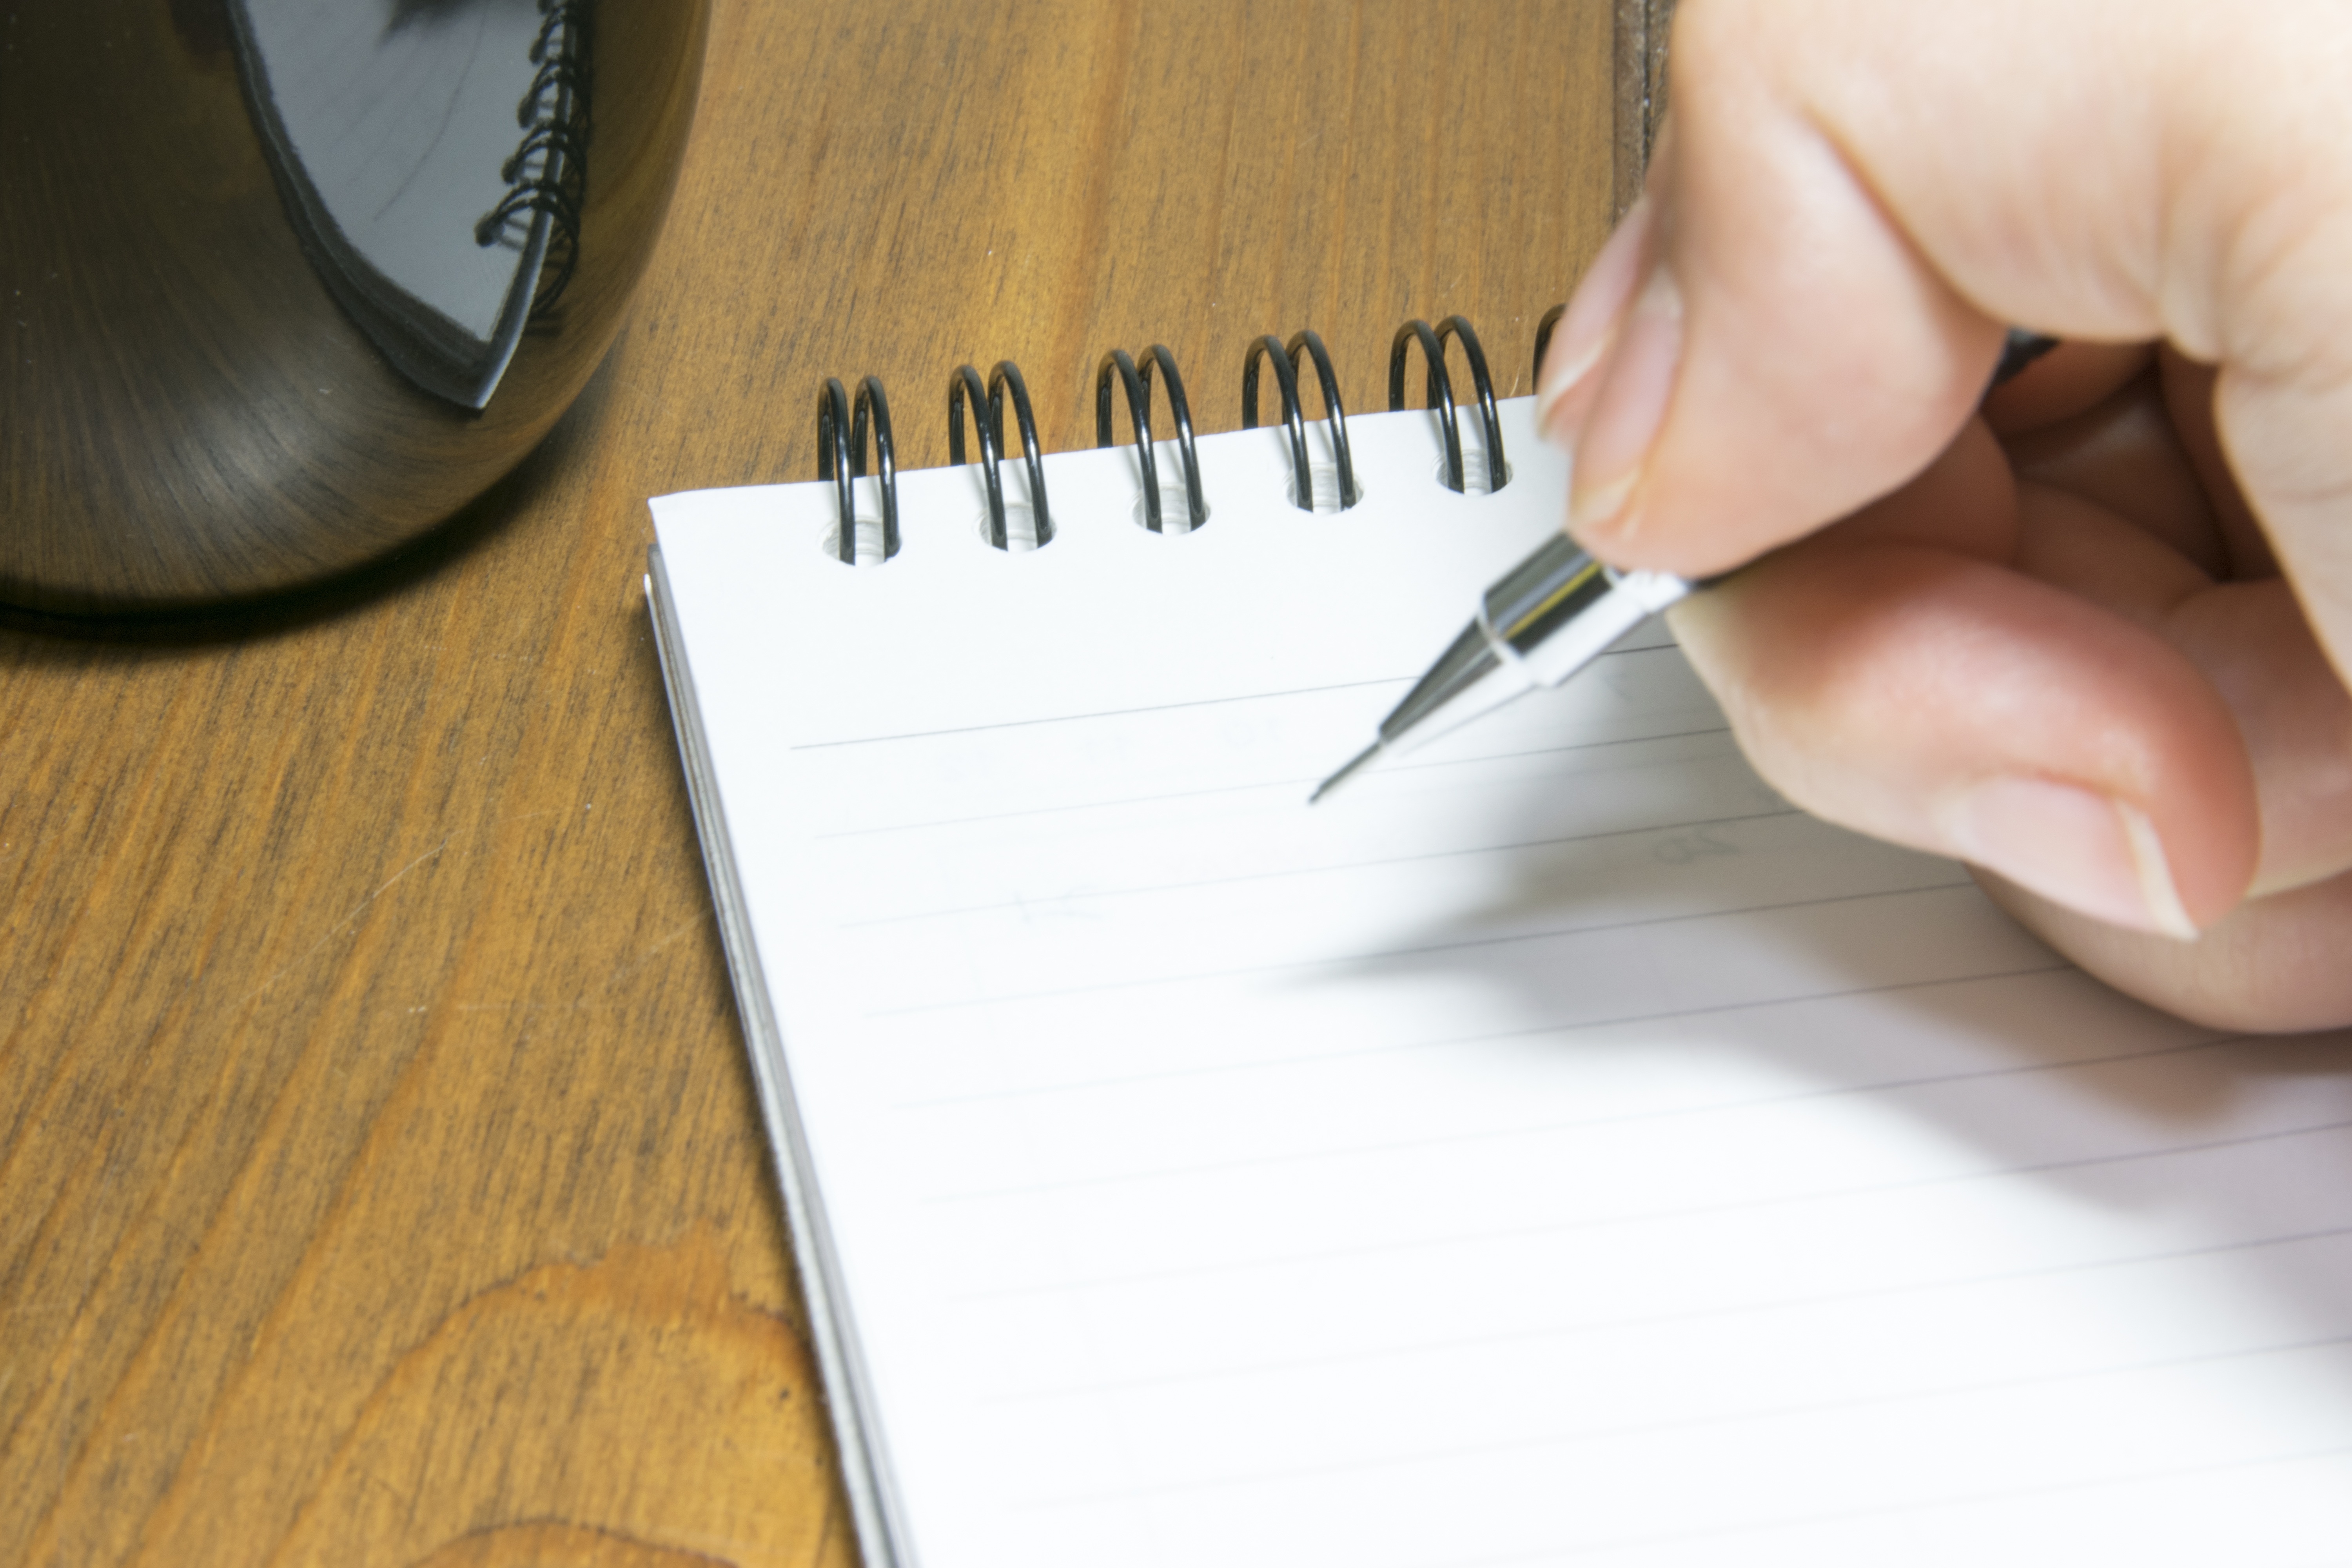
writing, hand, drawing, document, hand and pen, white laptop